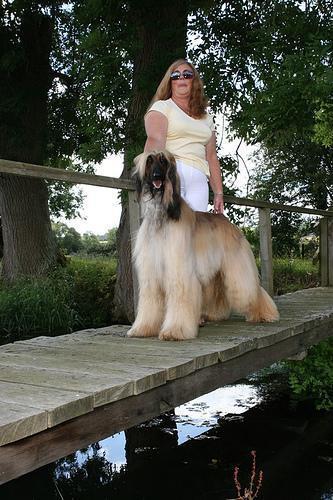
Afghan_hound